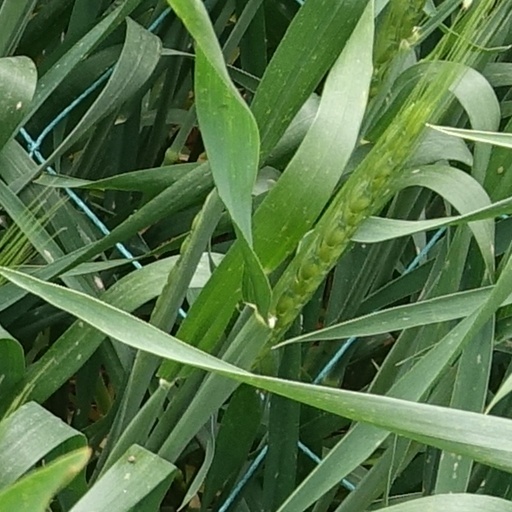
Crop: wheat